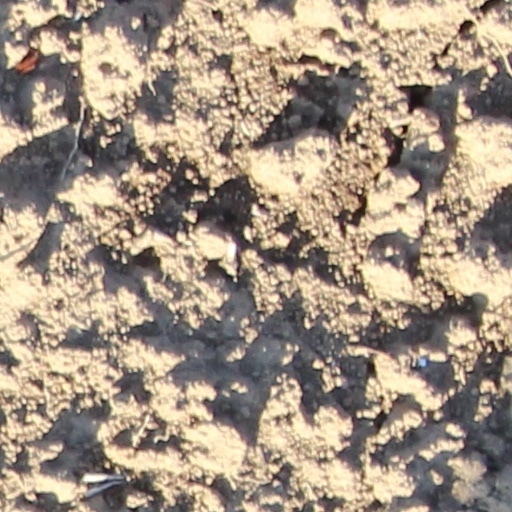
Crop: wheat